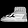
Label: Ankle boot